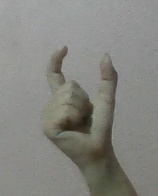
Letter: nun